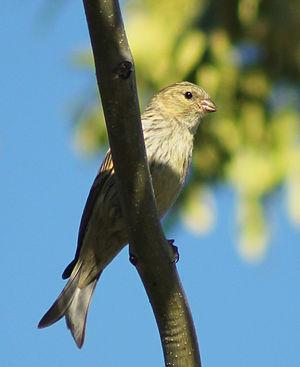
Le Serin cini est une espèce d'oiseaux de la famille des Fringillidae. C'est une espèce largement répandue en Europe, proche du fameux Serin des Canaries.